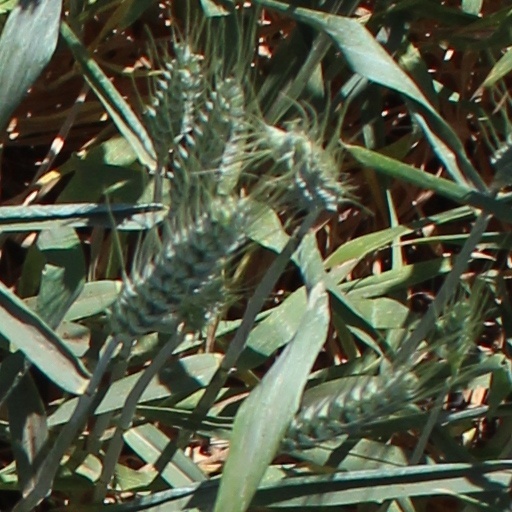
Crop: wheat